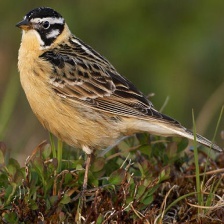
Species: SMITHS LONGSPUR
Scientific name: CALCARIUS PICTUS